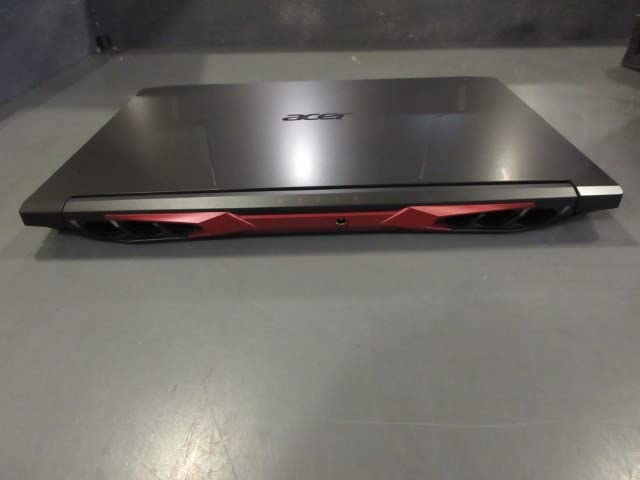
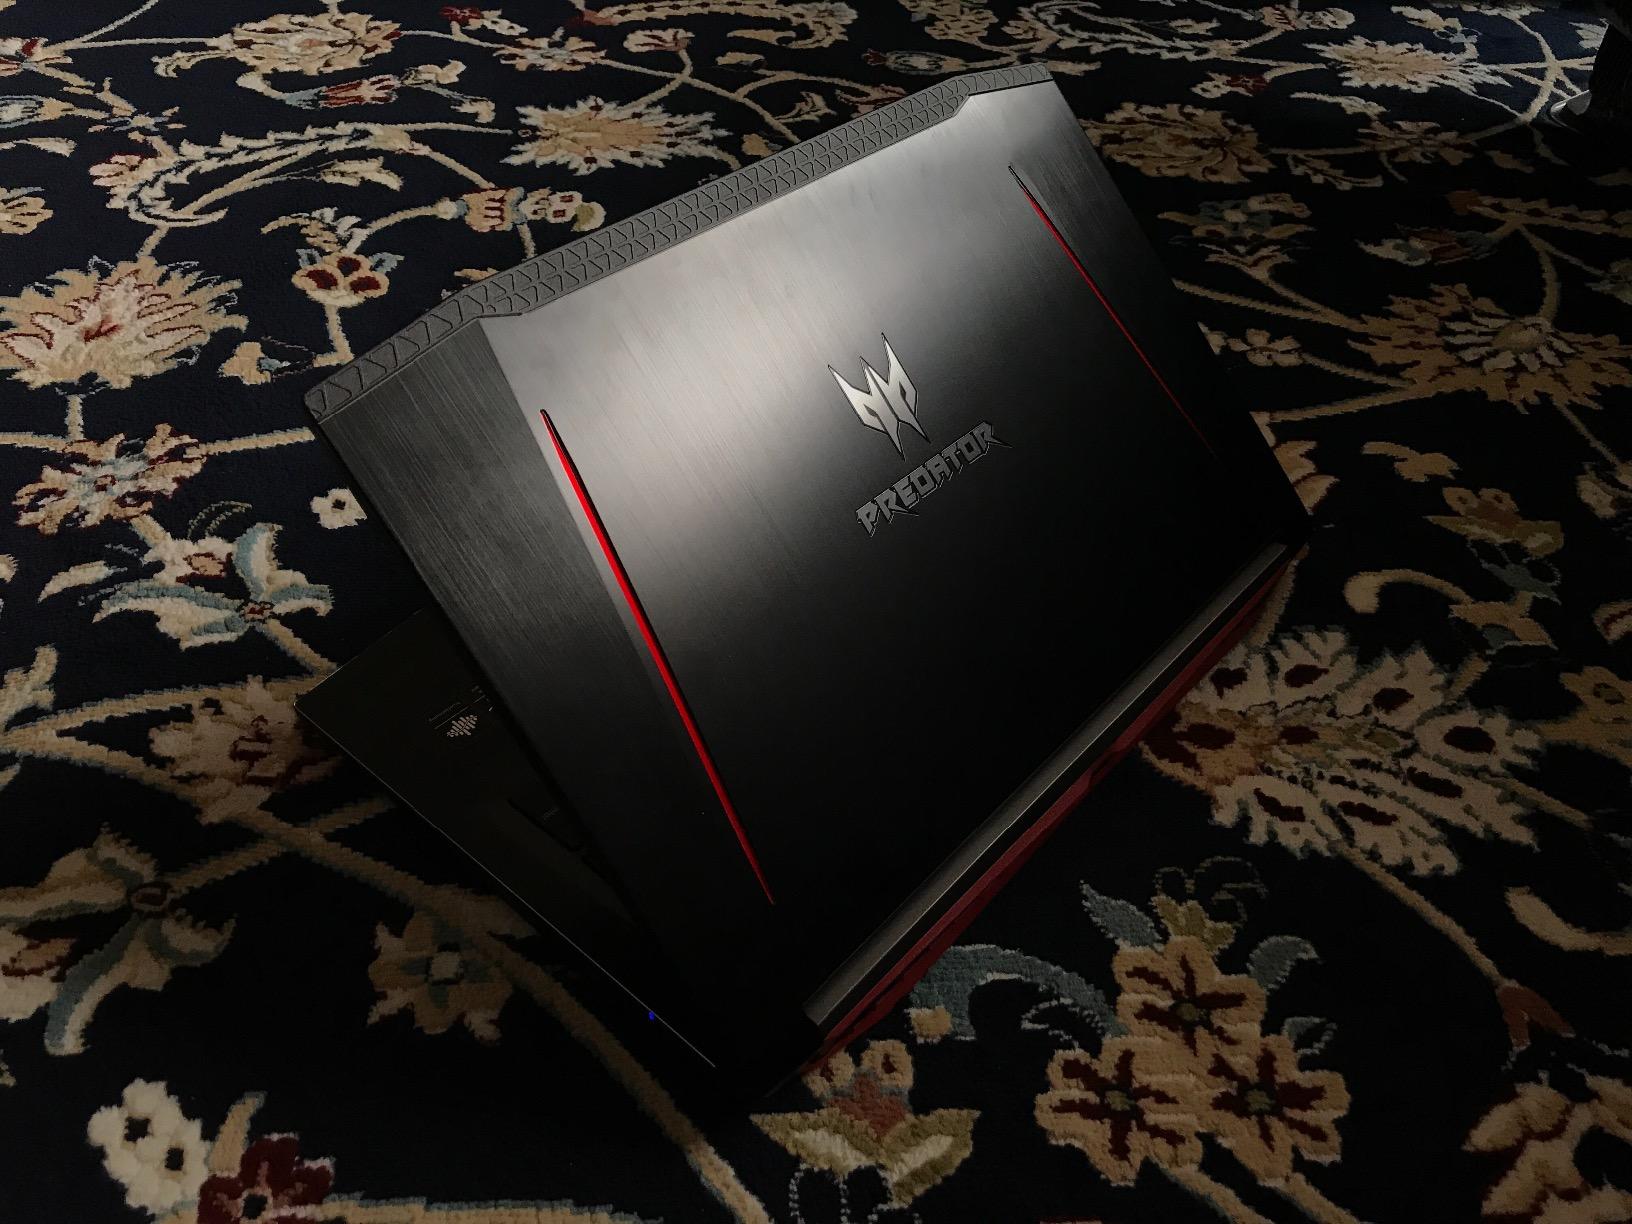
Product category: laptop
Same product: no